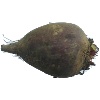
Label: beetroot